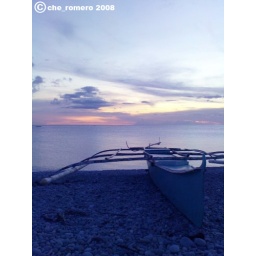
the beach front of our rest house in mabua, surigao del norte. picture taken with a 3.2mp camfone.